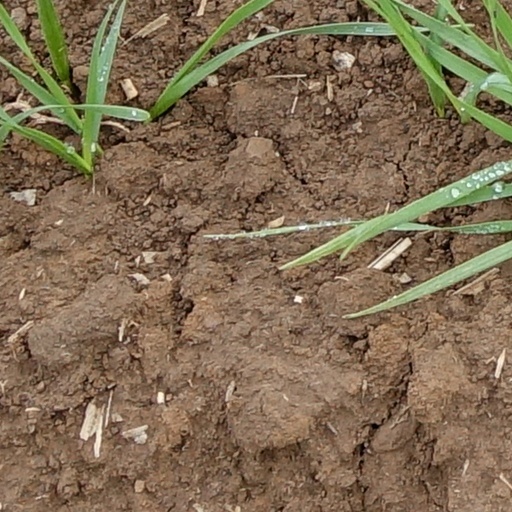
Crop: wheat